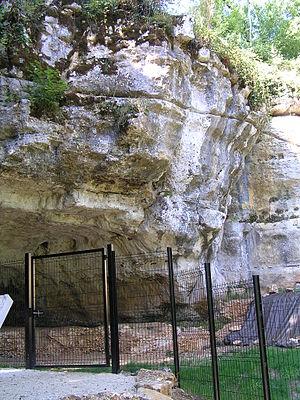
abri sous-roche de la chaire à Calvin à Mouthiers-sur-Boëme
La Charente est un département français créé en 1790 sur des critères géographiques, mais aussi historiques car la partie centrale correspond à l'ancien diocèse puis comté de l'Angoumois. Ce territoire, au cours de la période historique avant la Révolution, n'a jamais connu d'unité, ni politique, ni religieuse, ni judiciaire. Son histoire a souvent été associée à celle de l'Aquitaine, mais le comté d'Angoumois, berceau royal, a souvent eu une histoire singulière et a joué un rôle non négligeable dans l'histoire de France.
La Chaire-à-Calvin est un abri sous roche orné de sculptures pariétales monumentales datant du Paléolithique supérieur, plus précisément du Magdalénien moyen. Le site se trouve sur le territoire de la commune de Mouthiers-sur-Boëme, près d'Angoulême, en Charente.
Mouthiers-sur-Boëme est une commune du Sud-Ouest de la France, située dans le département de la Charente.